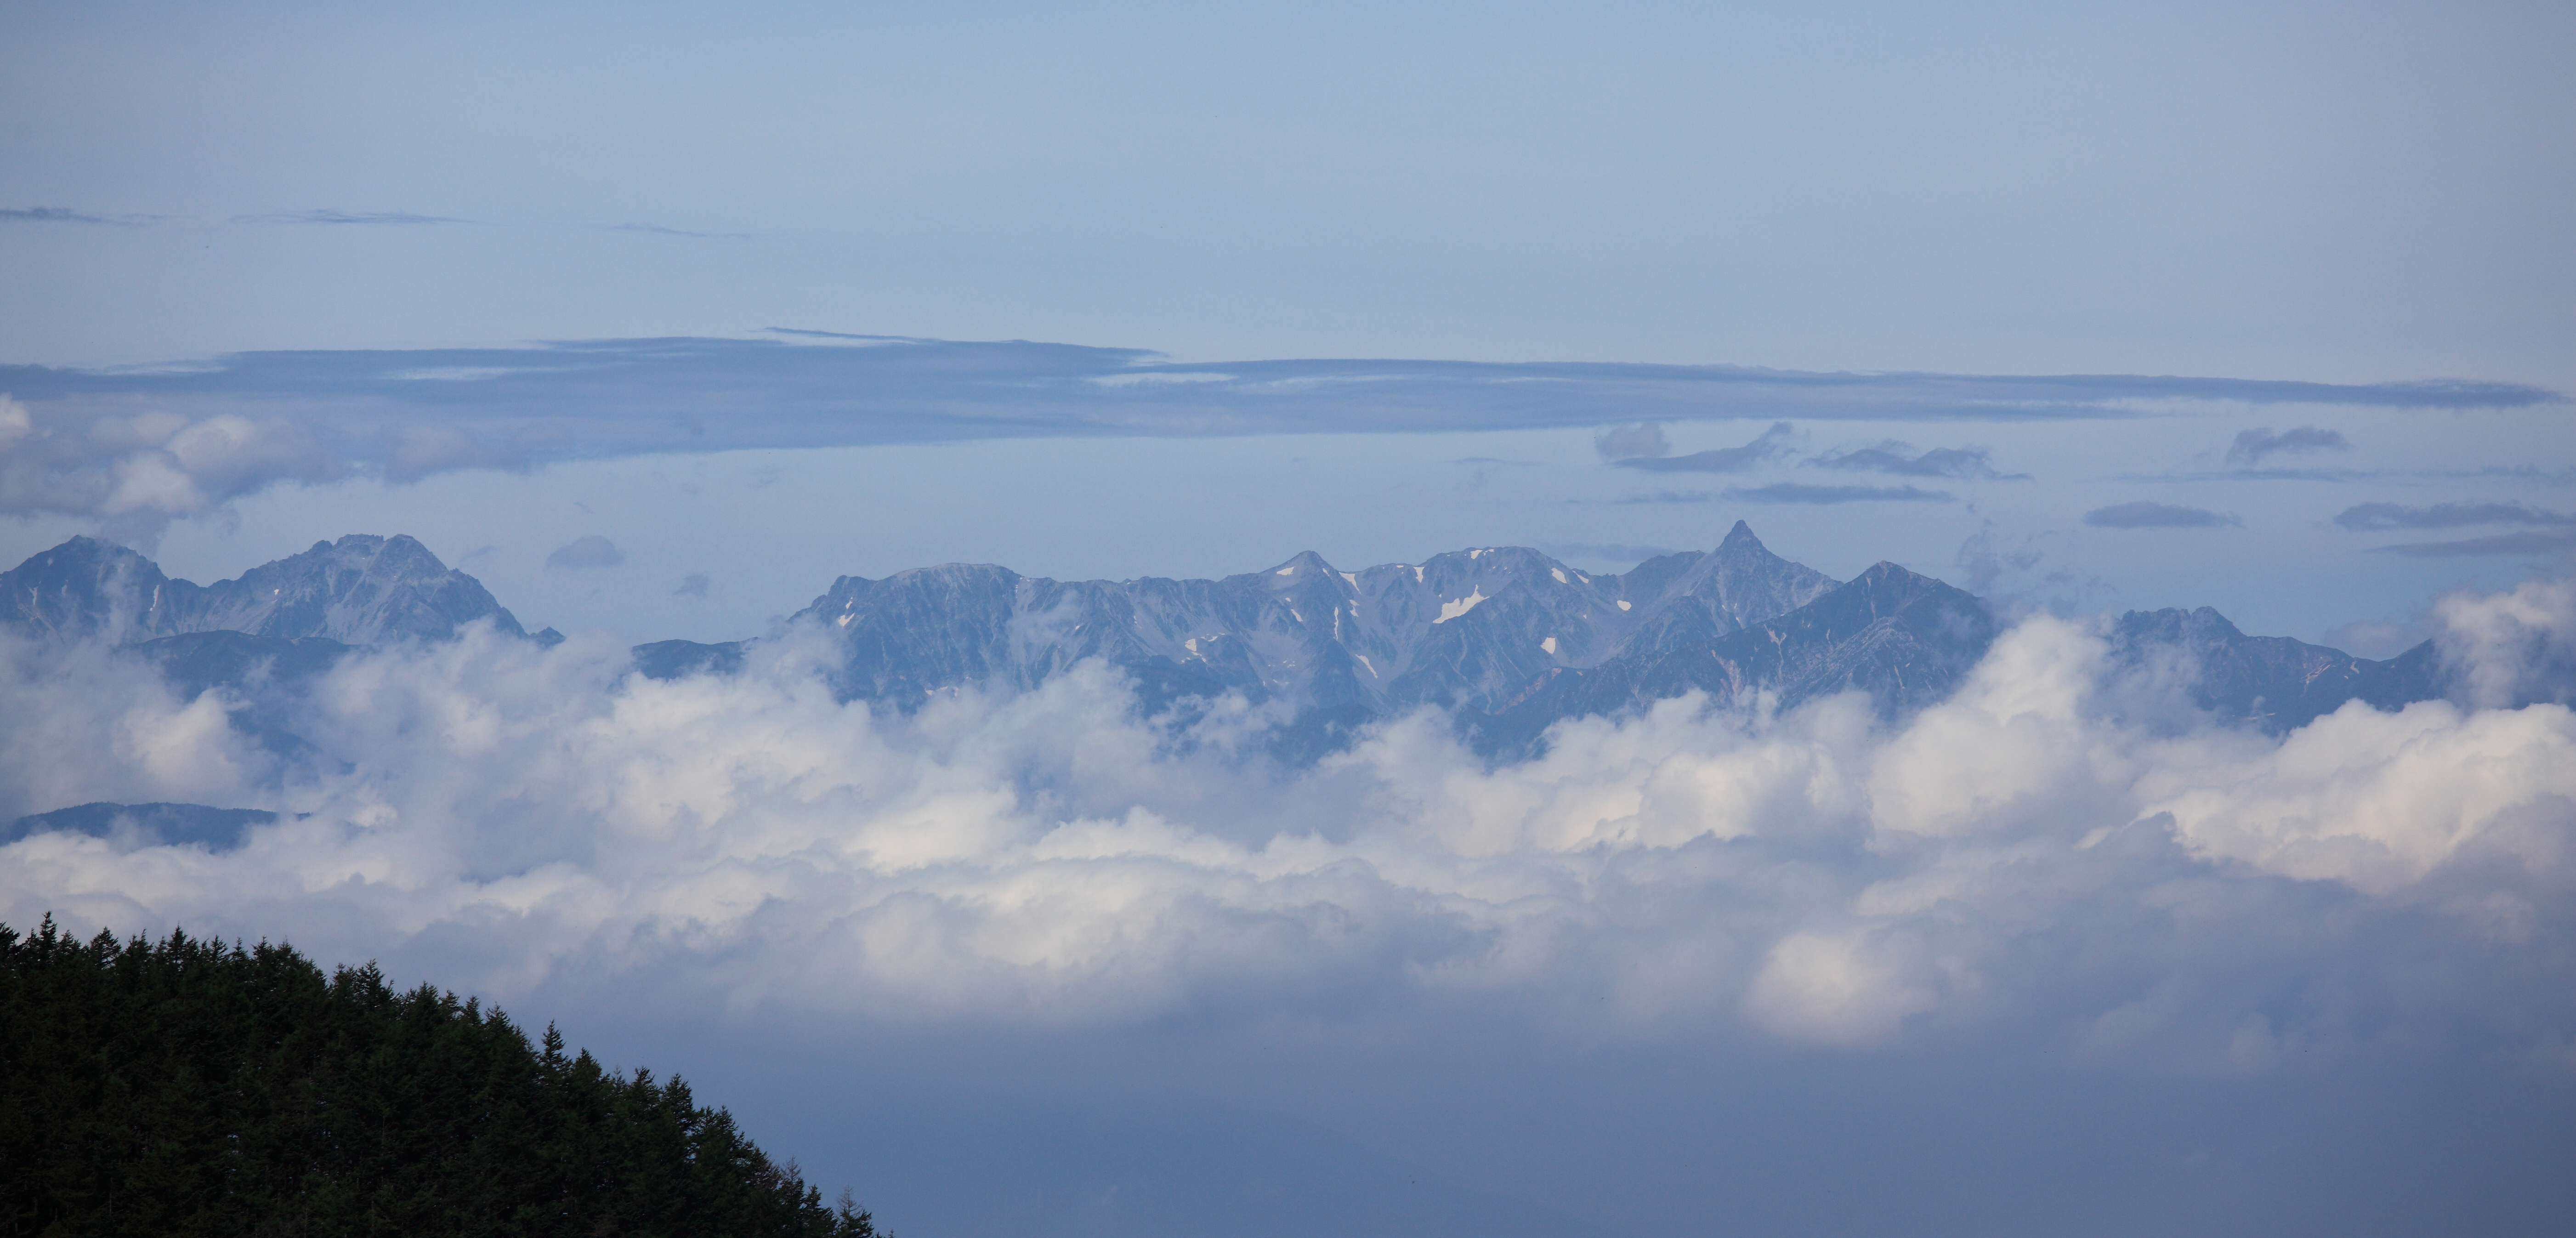
horizon, mountain, cloud, sky, mist, morning, hill, dawn, atmosphere, mountain range, high, highland, summit, cool image, plateau, 5d, hires, markii, hi, res, resolution, nagano, matsumoto, utsukushigahara, landform, meteorological phenomenon, geographical feature, atmospheric phenomenon, atmosphere of earth, mountainous landforms